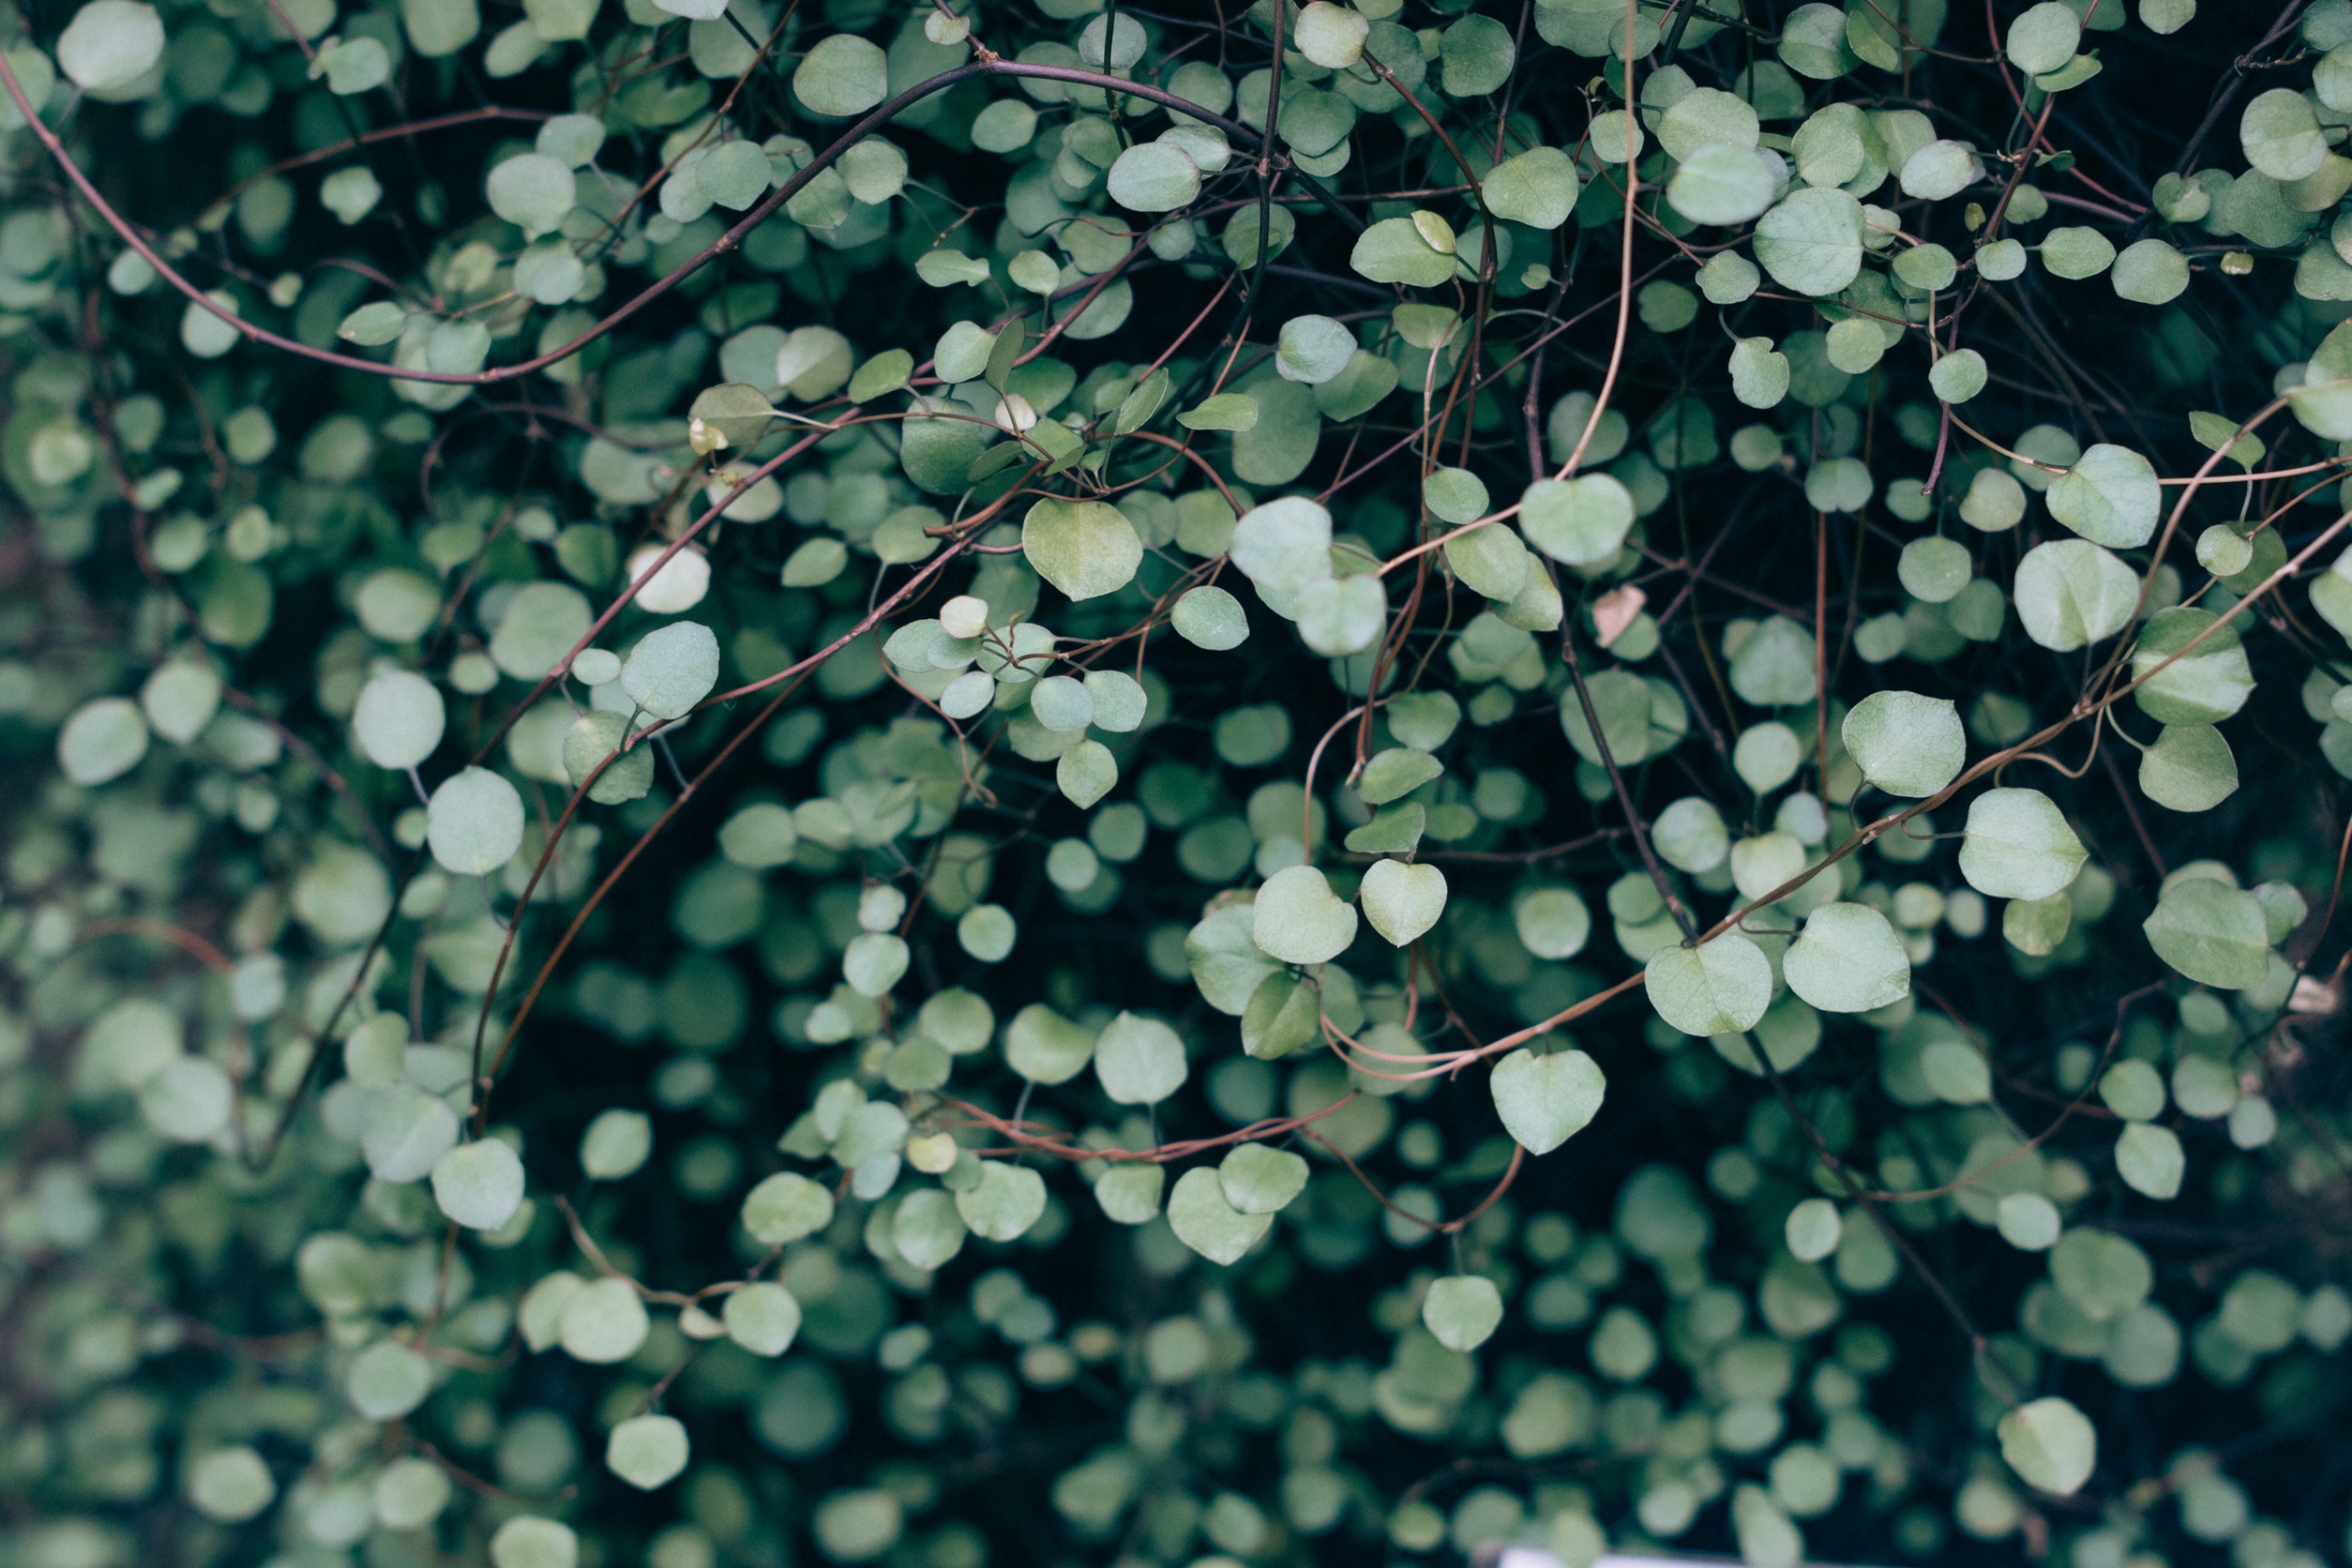
tree, nature, grass, branch, growth, plant, leaf, flower, environment, heart, pattern, green, critter, soil, botany, flora, circle, leaves, gardening, shape